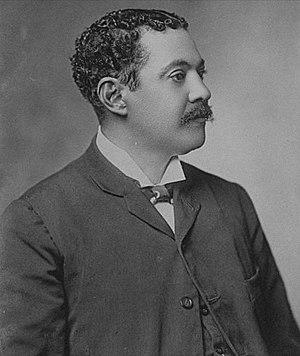
Carlos Antonio Mendoza, né le 31 octobre 1856 à Panama et mort le 13 février 1916 dans la même ville, est un homme politique panaméen. Il est président du Panama du 1ᵉʳ mars au 1ᵉʳ octobre 1910.